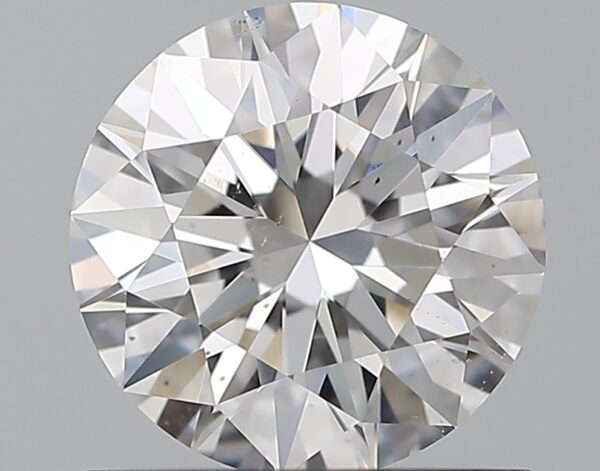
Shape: round
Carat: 0.9
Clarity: VS2
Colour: D
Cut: EX
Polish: EX
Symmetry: EX
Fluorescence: M
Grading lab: GIA
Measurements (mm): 6.2 x 6.24 x 3.84